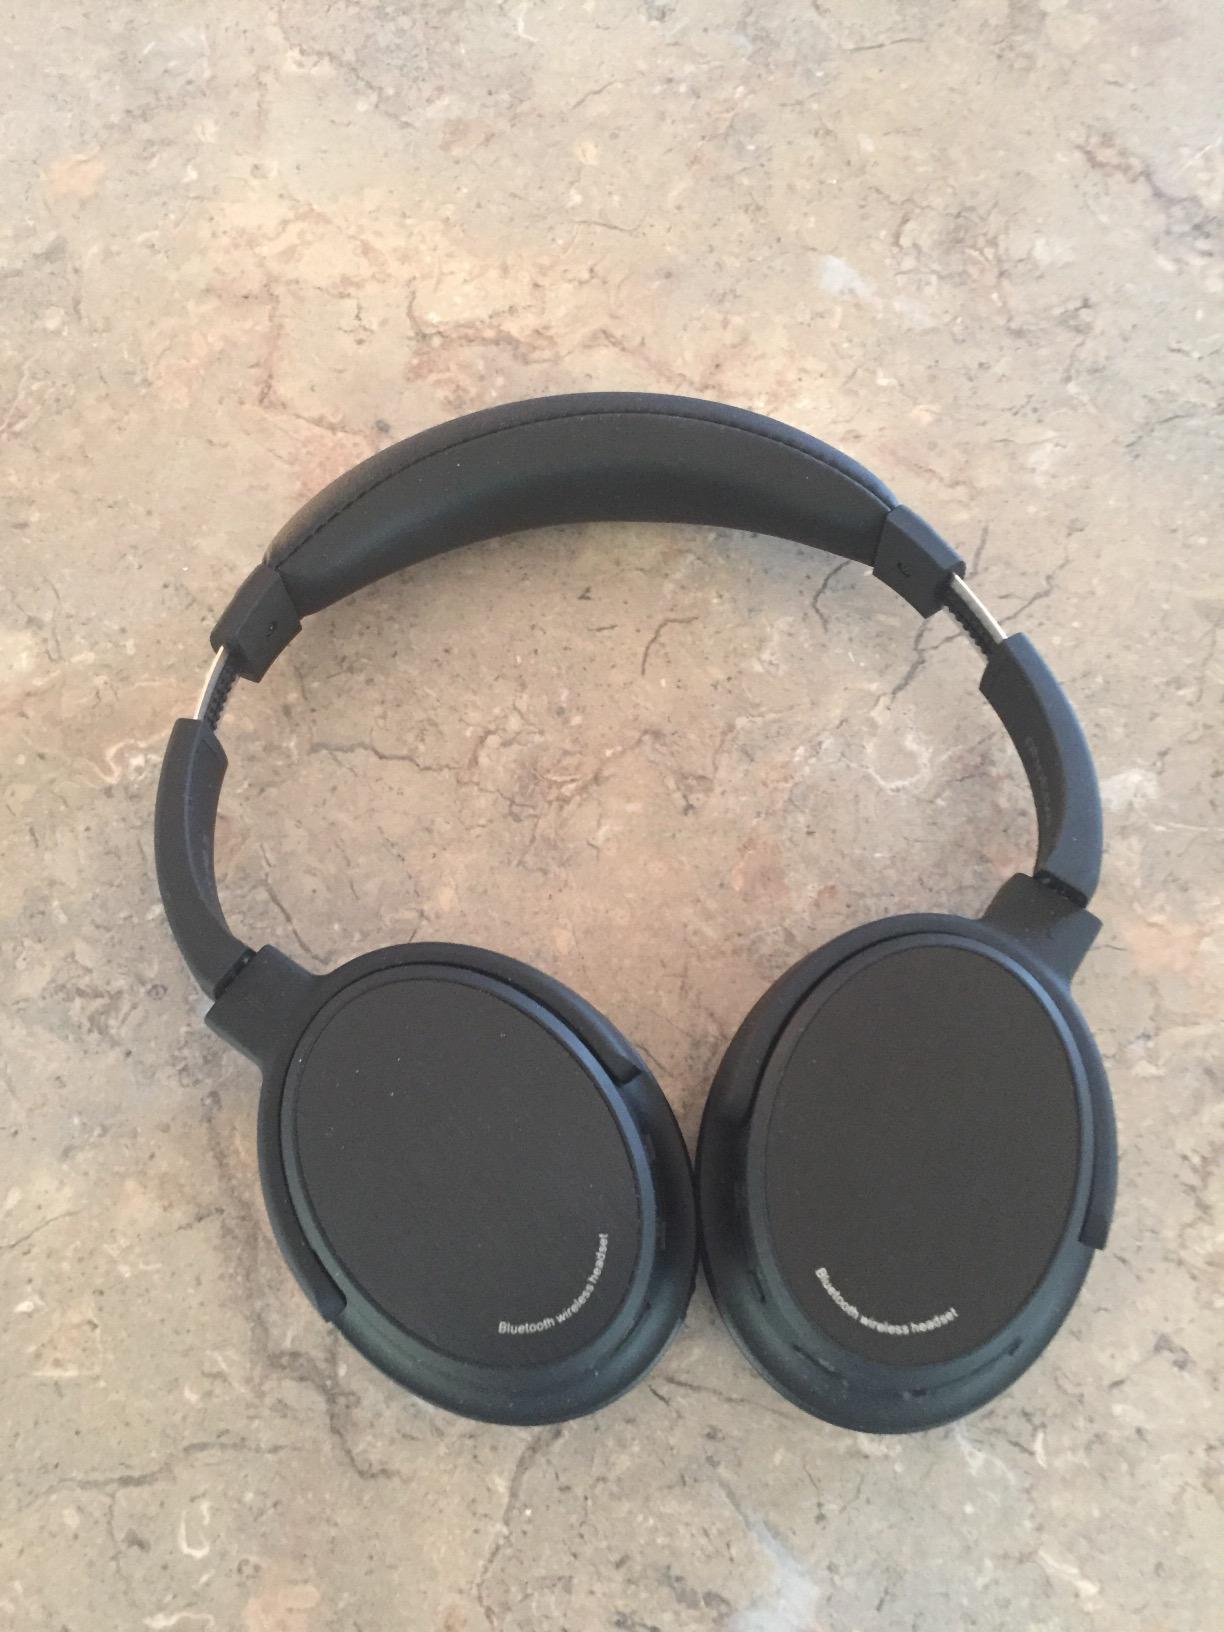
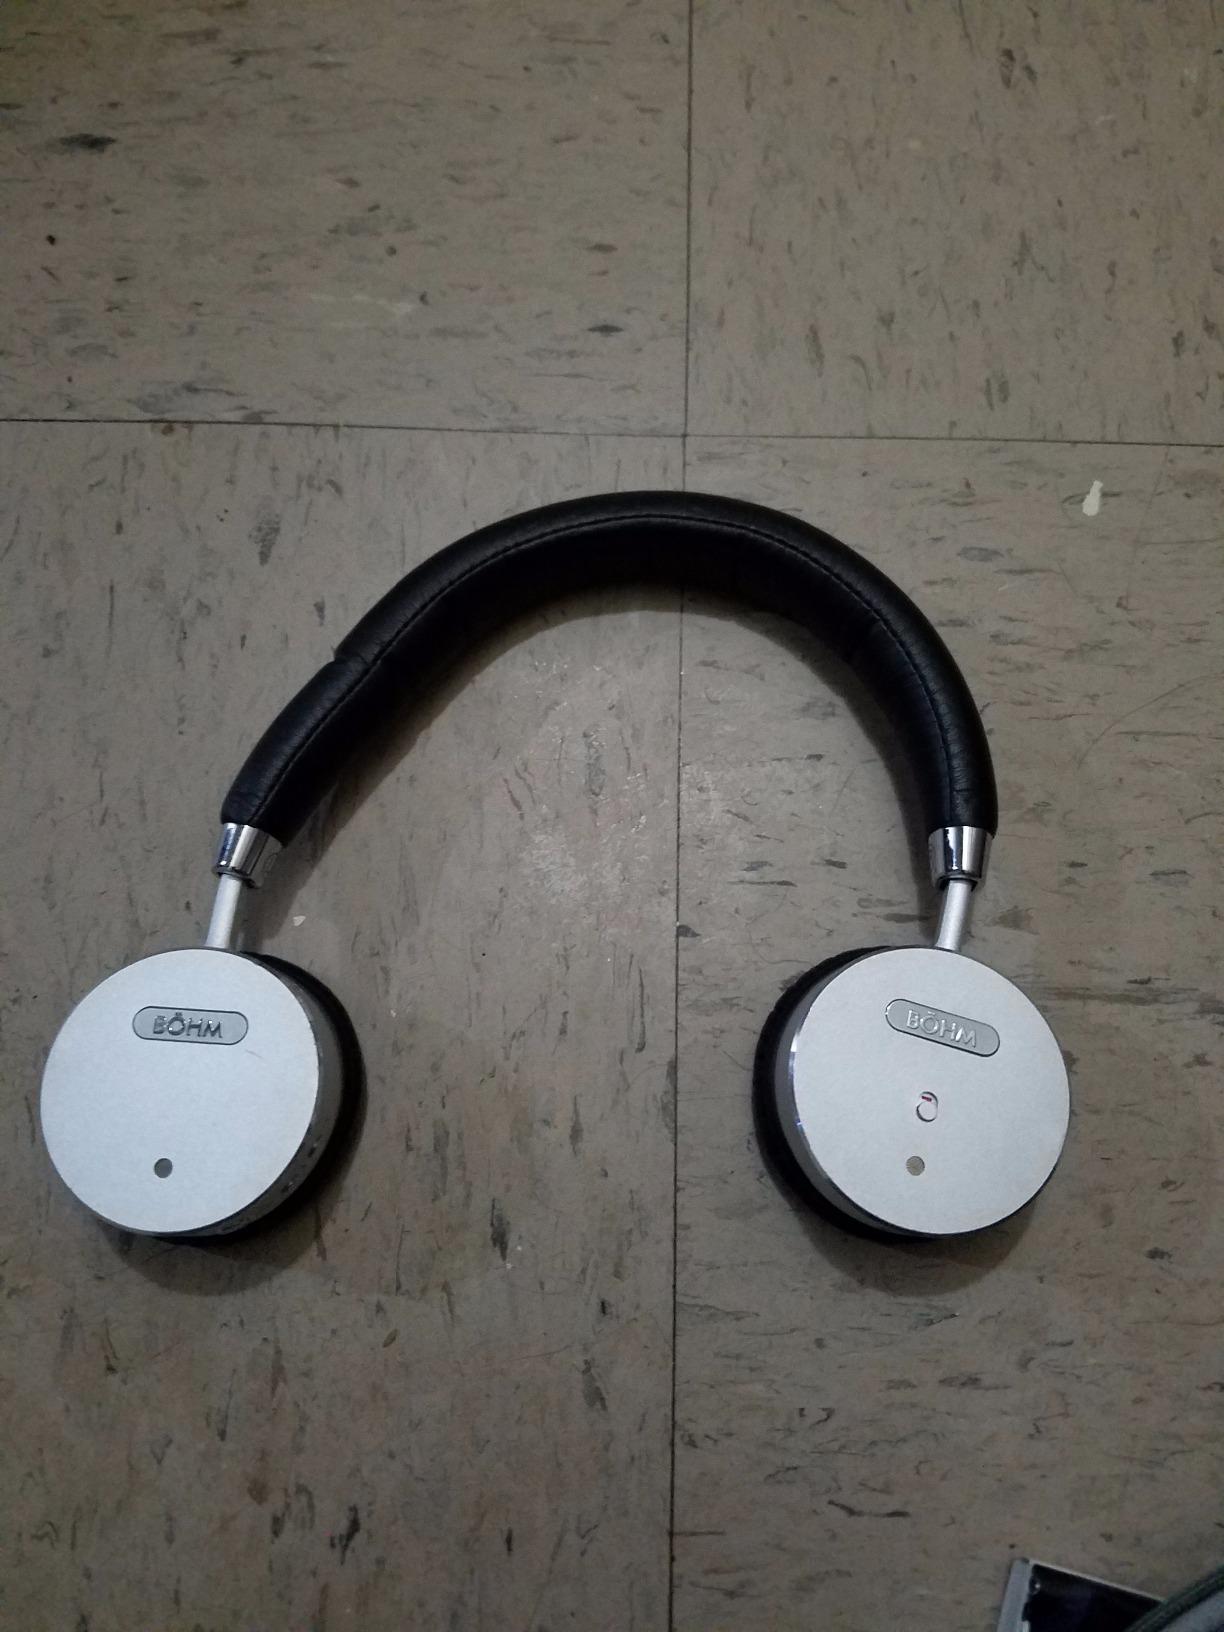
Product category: headphones
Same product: no